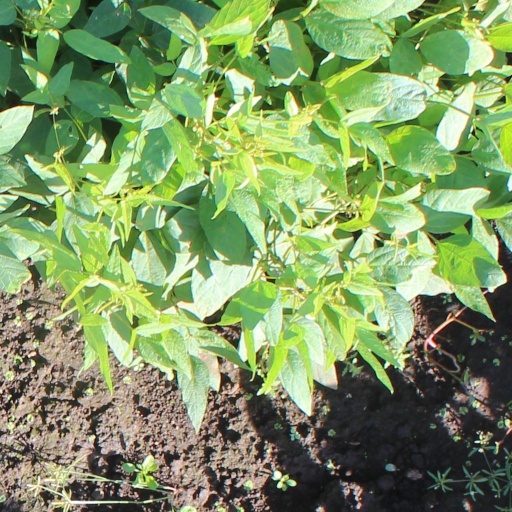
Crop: soybean